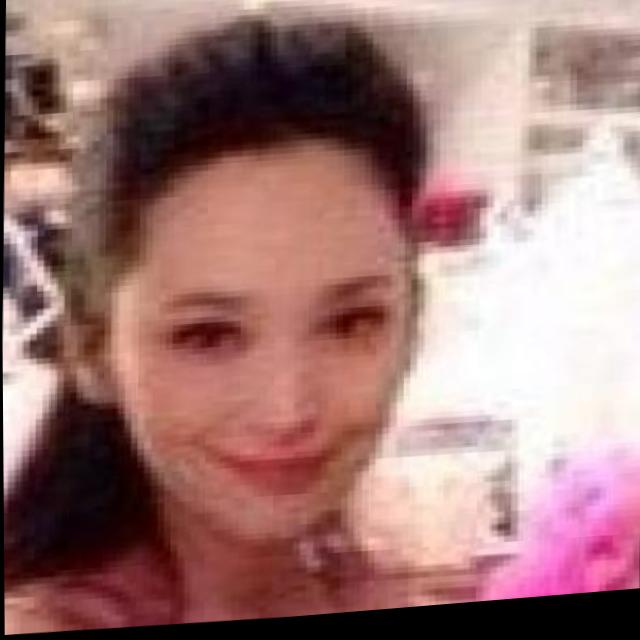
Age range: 21-44